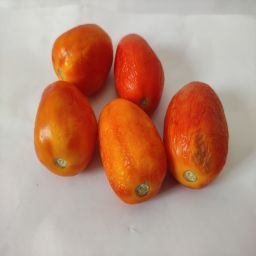
Crop: Tomato
Quality: Old